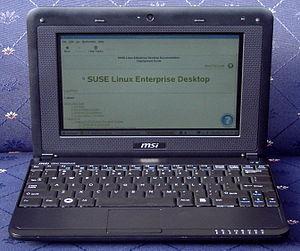
Le MSI Wind est une gamme d'ordinateurs fabriquée par Micro-Star International et fait partie de la catégorie des netbooks. Le nom Wind est une contraction de WIreless Network Device.